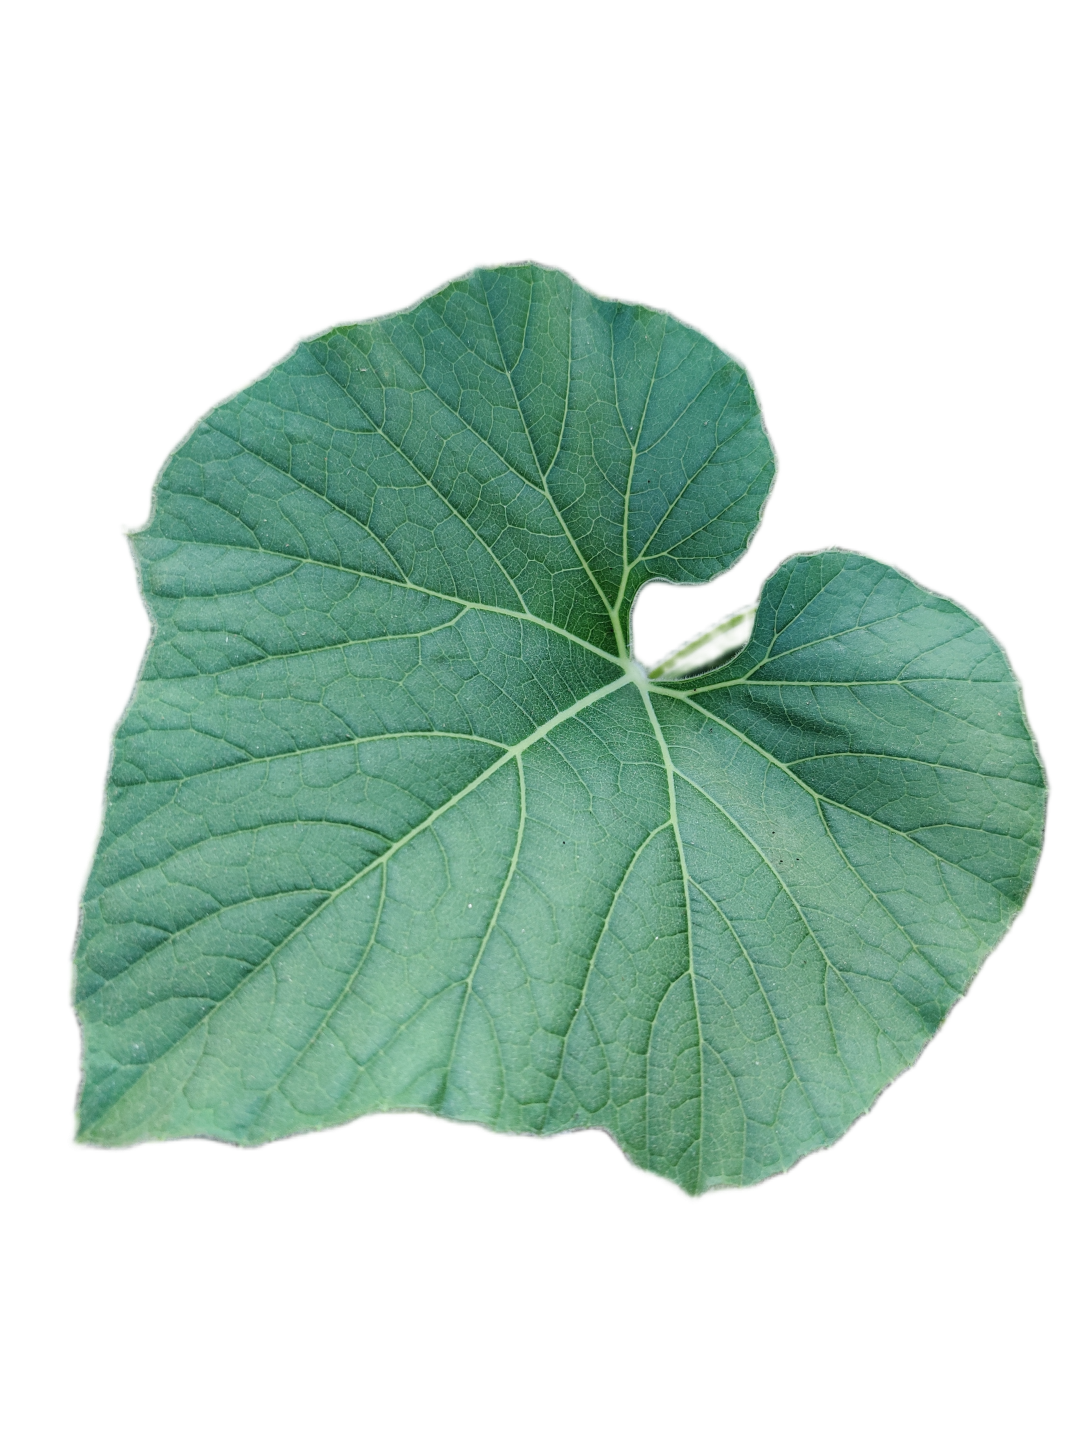
Crop: Bottle Gourd
Label: Healthy